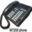
Label: telephone